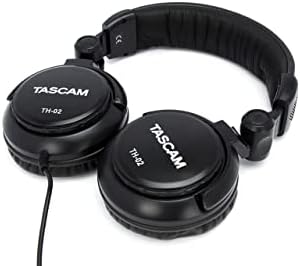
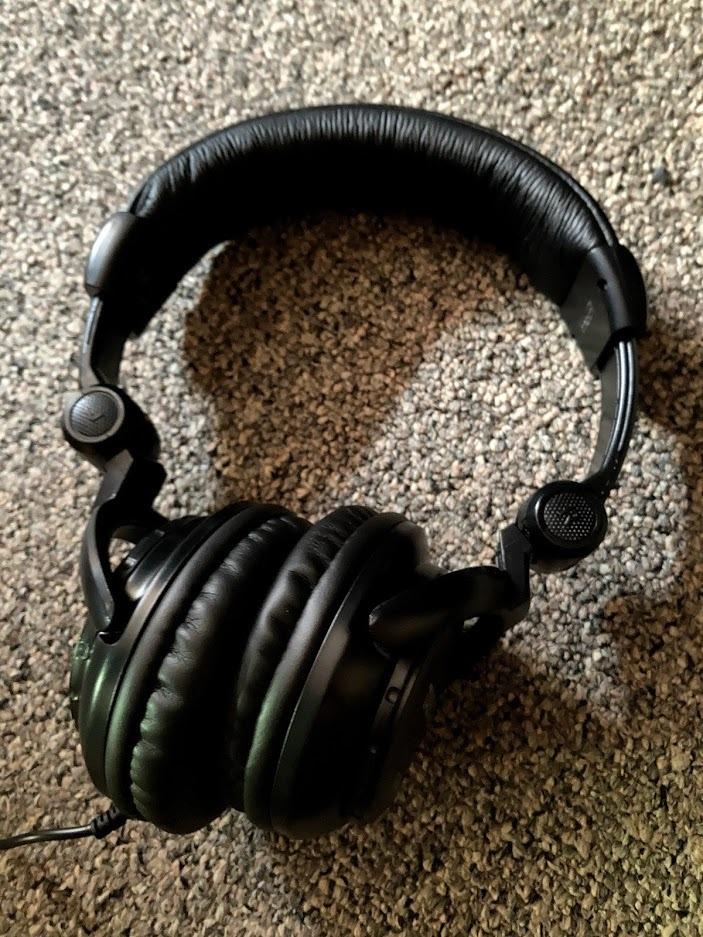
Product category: headphones
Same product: yes